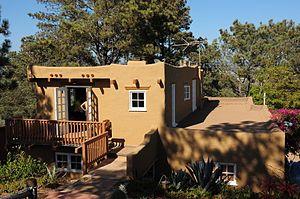
Ceci est la liste des lieux historiques inscrits sur le registre national dans le comté de San Diego en Californie.